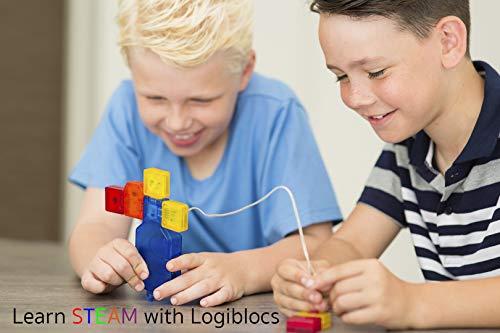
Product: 4M Logiblocs E-Building Blocks System Smart Circuits Kids Science Kit
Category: Toys & Games | Learning & Education | Science Kits & Toys
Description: Build over 10 custom circuit systems using logiblocs Smart Circuits.
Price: $15.49
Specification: ProductDimensions:11x7x8.5inches|ItemWeight:6.1ounces|ShippingWeight:6.1ounces(Viewshippingratesandpolicies)|ASIN:B07MWB8M37|Itemmodelnumber:4077|Manufacturerrecommendedage:5yearsandup